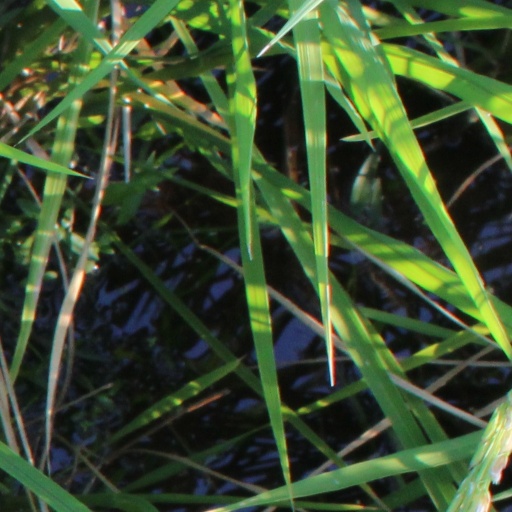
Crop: rice